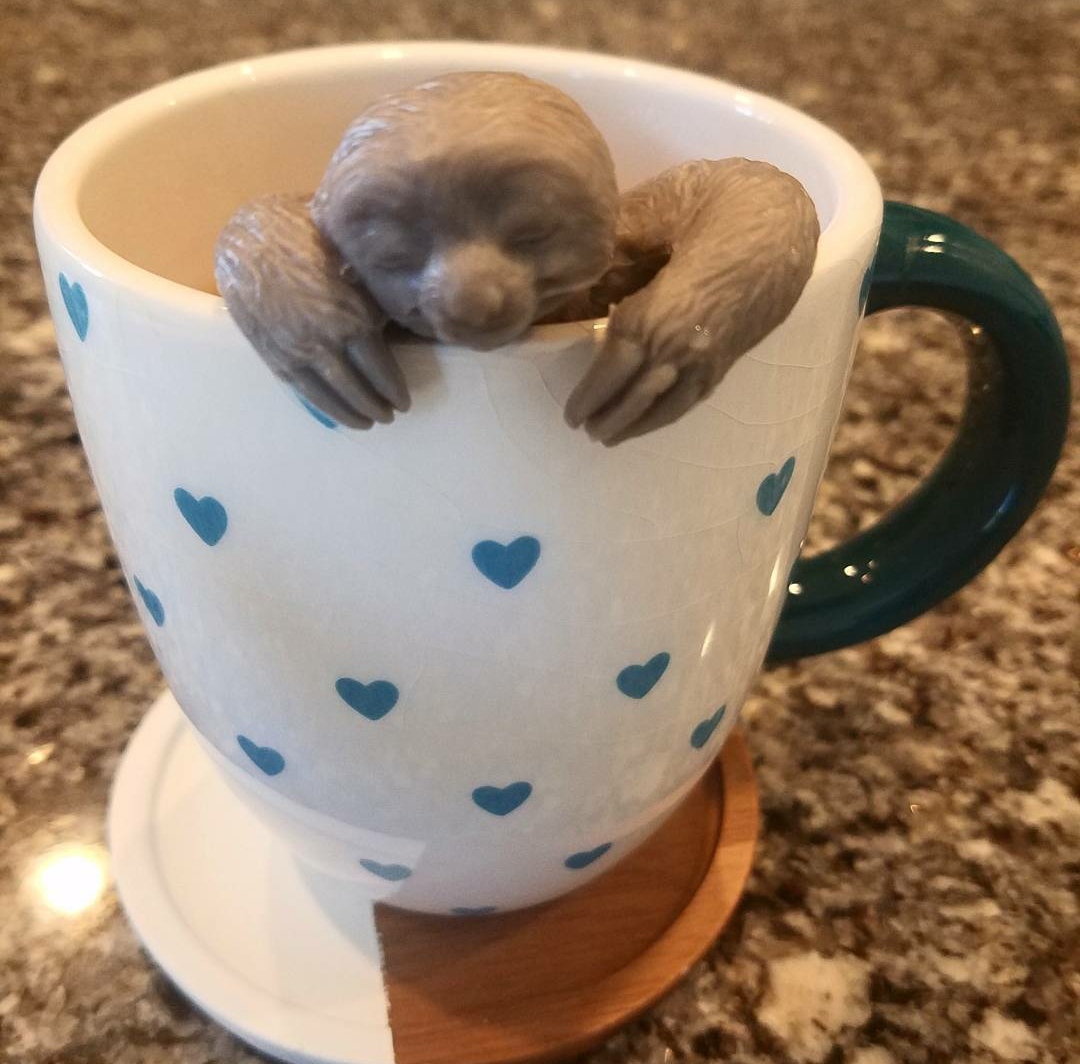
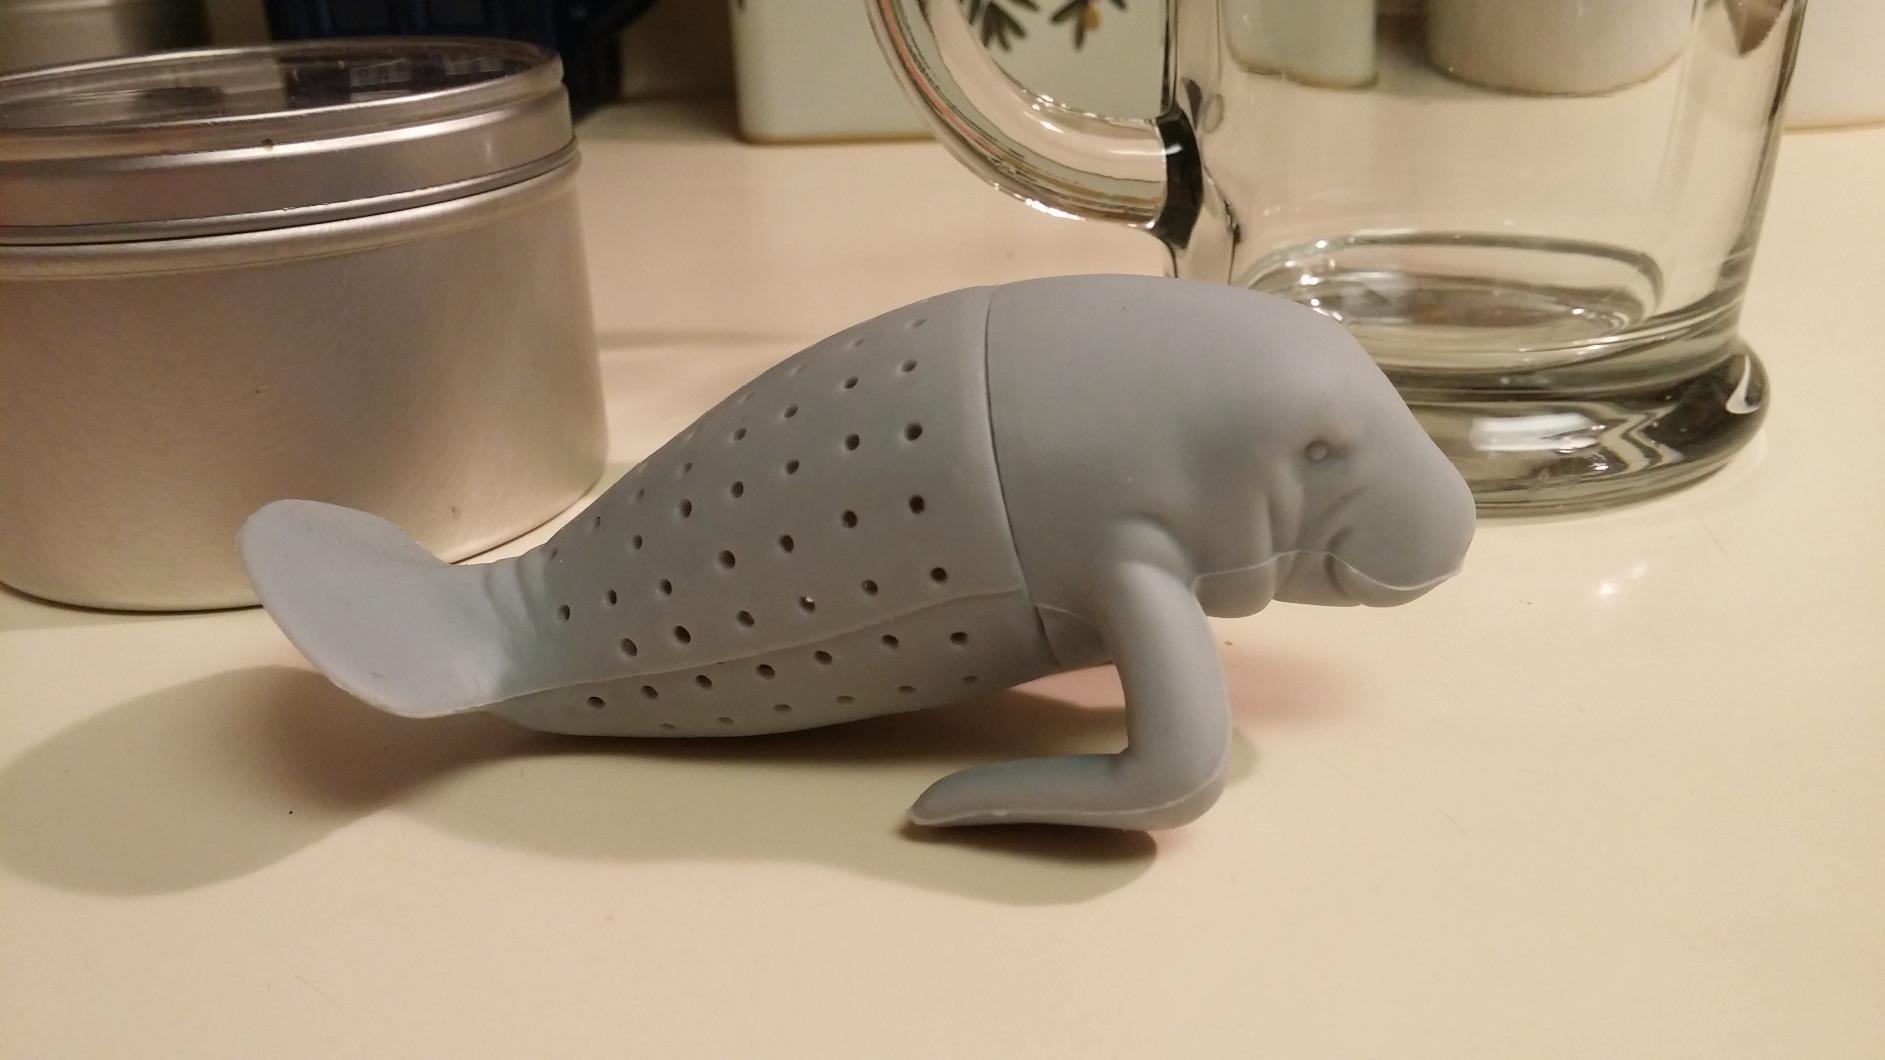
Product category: items_tea
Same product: no